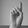
ASL letter: D